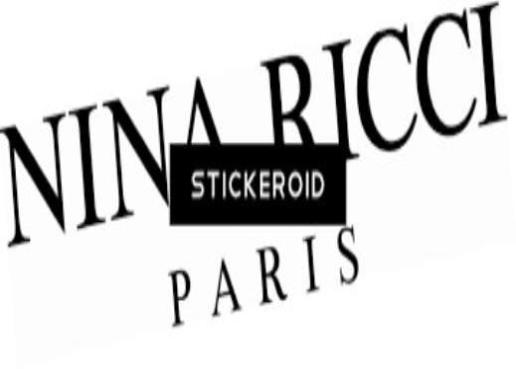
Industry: Clothes